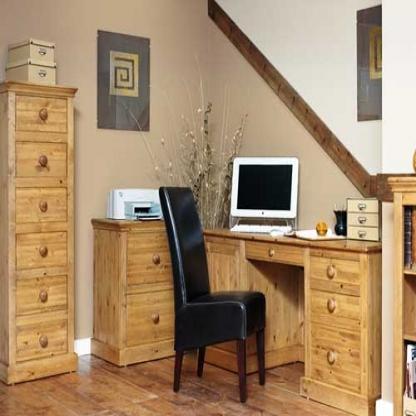
Scene: Indoor